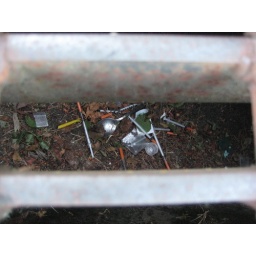
drugs in the sewer drain across the street from our house